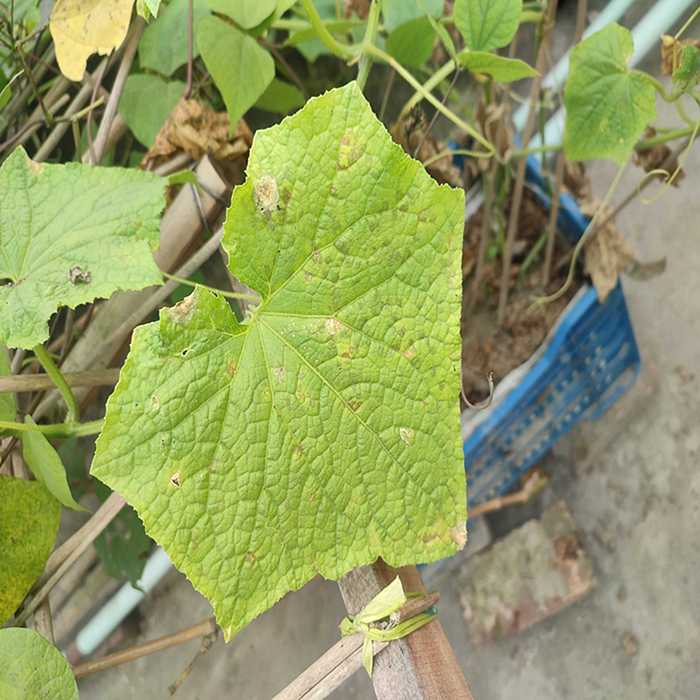
Plant: Cucumber
Label: Downy mildew